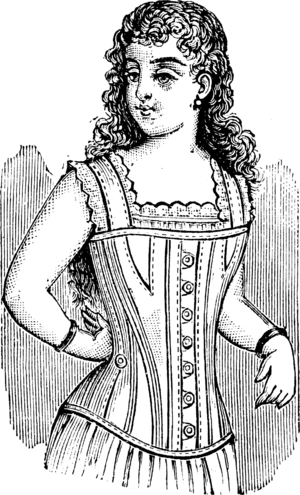
No. 853. CORSET en coutil mastic, à bretelles, à busc ou à boutons, de 8 à 13 ans. 2.95